Good-bye, My Lady (film)

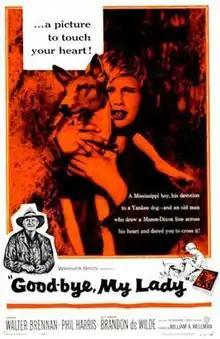
1956 Theatrical Poster

Good-bye, My Lady is a 1956 American drama film adaptation of the novel "Good-bye, My Lady" (1954) by James H. Street. The book had been inspired by Street's original 1941 story which appeared in "The Saturday Evening Post". Street was going to be the principal advisor on the film when he suddenly died of a heart attack. A boy learns what it means to be a man by befriending and training a stray Basenji dog and then is forced to surrender her to its rightful owner. Both readers of the story and film-goers found the boy's eventual loss of the dog unexpected.